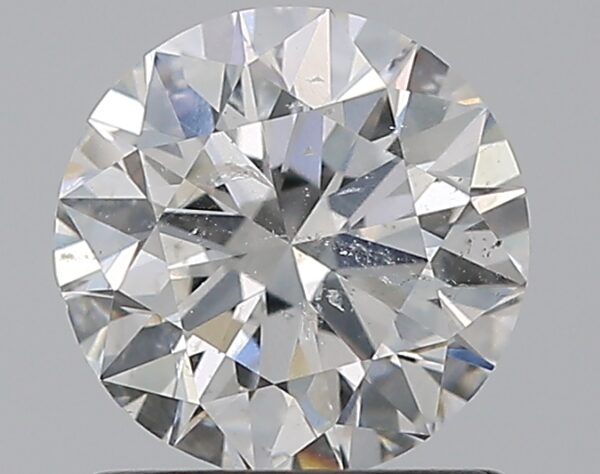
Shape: round
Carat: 1
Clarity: SI2
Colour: E
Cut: EX
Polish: EX
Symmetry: VG
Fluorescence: ST
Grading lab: GIA
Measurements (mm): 6.34 x 6.4 x 3.96